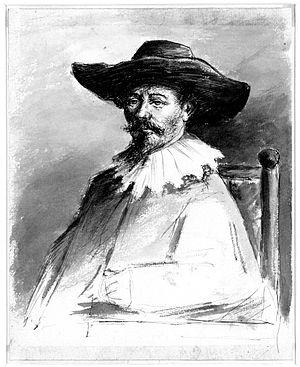
Lambert Doomer est un peintre néerlandais du XVIIᵉ siècle, avant tout dessinateur, à l'œuvre assez diversifiée. Doomer semble néanmoins s'être spécialisé dans l'exécution de paysages peints ou dessinés, technique qu'il poussera au stade de l'excellence.